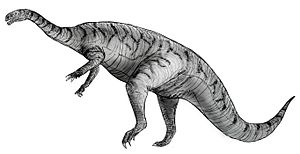
Trias
Plateosaurus.
Trias er den geologiske periode, der strækker sig fra 251,0 til 199,6 millioner år siden. Starten på Trias defineres ved første optræden af conodonten Hindeodus parvus